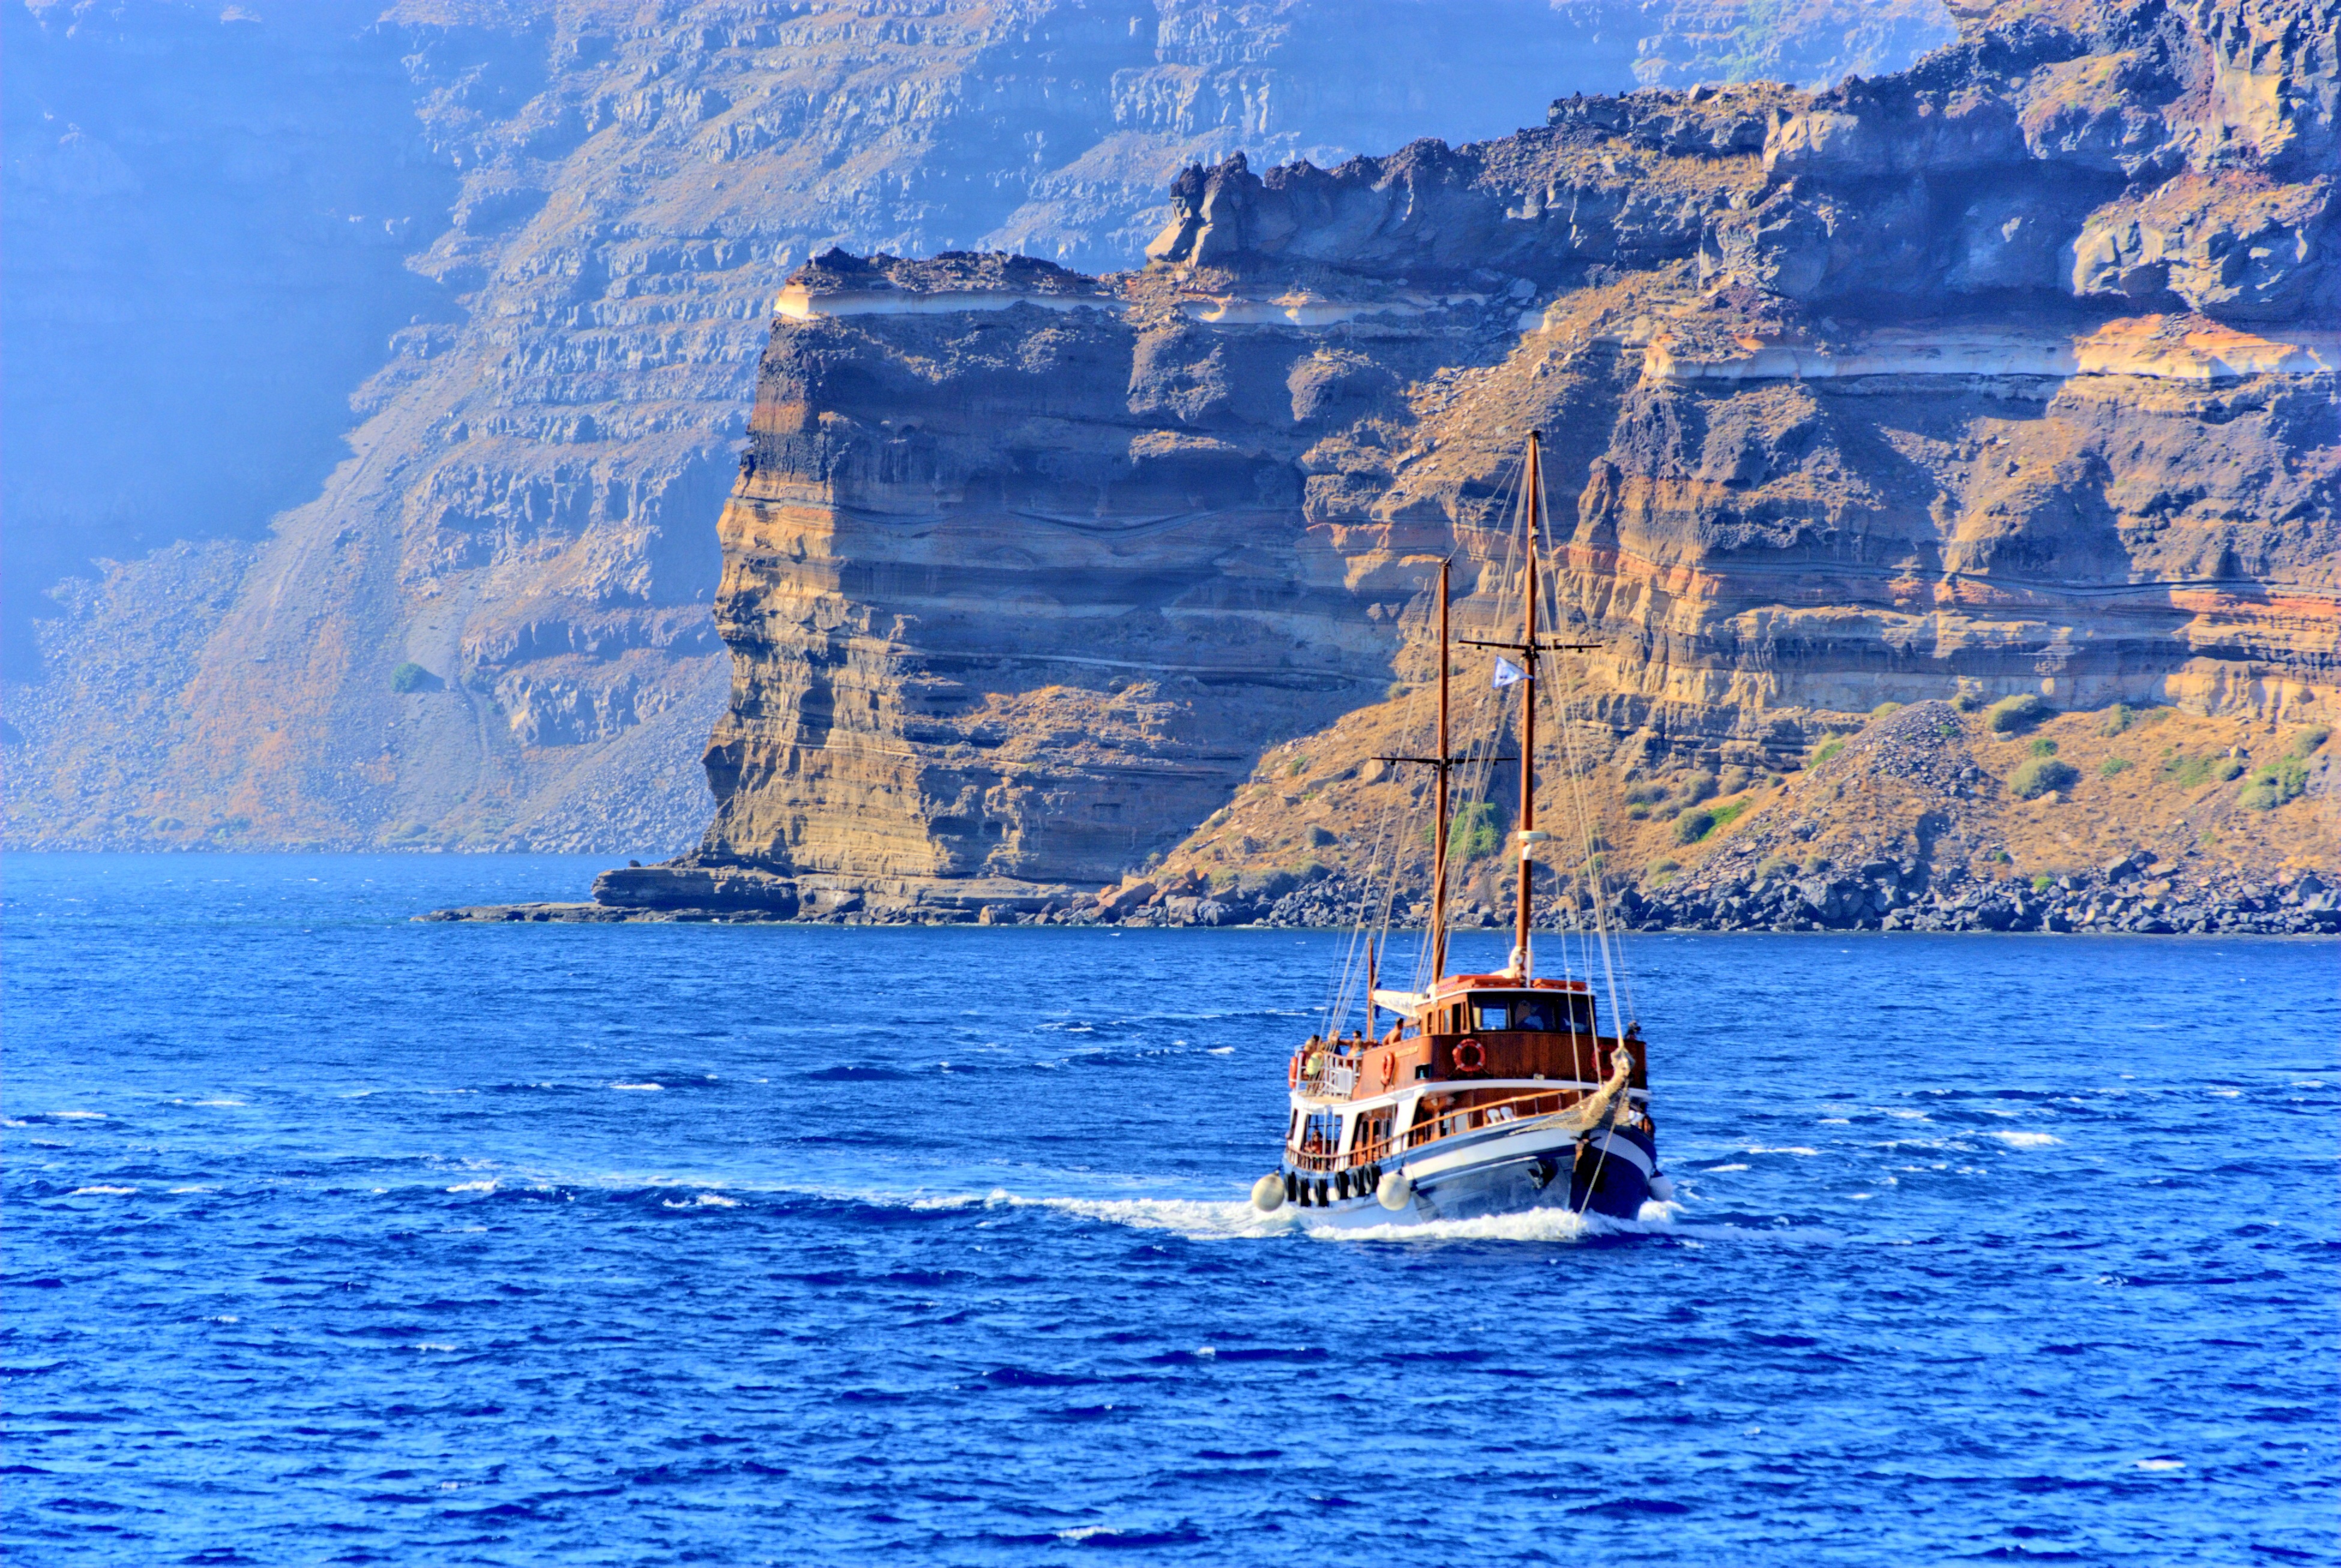
beach, landscape, sea, coast, water, nature, boat, ship, summer, vehicle, holiday, bay, fjord, arctic, santorini, holidays, boating, greece, watercraft, the sun, the coast